Henry IV, Holy Roman Emperor

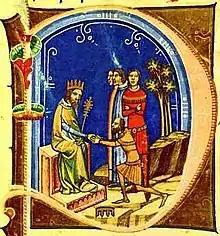
Henry's brother-in-law, King Solomon of Hungary, appeals to Henry for help (miniature in the 14th-century "Vienna Illuminated Chronicle").

Appointments to the highest church offices remained crucial elements of Henry's authority: the practice enabled him to demand benefices for his supporters from the wealthy bishops and abbots, but the reformist clergy condemned it as simony. When Henry appointed a Milanese nobleman, Gotofredo, to the Archbishopric of Milan in 1070, Pope Alexander II excommunicated the new archbishop. Henry obtained Gotofredo's consecration, however, which brought him into a prolonged conflict with the Holy See. The Bishopric of Constance became another source of conflict in 1070 after the local clerics appealed to the Holy See to prevent the installation of Henry's candidate, Charles of Magdeburg, to the episcopal see. Henry denied Charles had bribed him, but he publicly admitted at a synod that his advisors may have received money from Charles. Pope Alexander II decided to investigate and summoned all German bishops who had been accused of simony or corruption to Rome, but he died in two months. The Romans proclaimed Hildebrand as his successor on 22 April 1073.